Petter Forsström

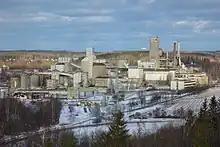
Virkkala limestone- and cement factory

Politically, Forsström can be described as an extreme right-winger. He was one of the business representatives who personally, through his company or through business organizations, financially assisted the Lapua movement in its various stages. He was a founder of the Lapua movement's predecessor, Suomen Lukko. Forsström served on the governing bodies of the Lapua Movement, which was born in the autumn of 1930.